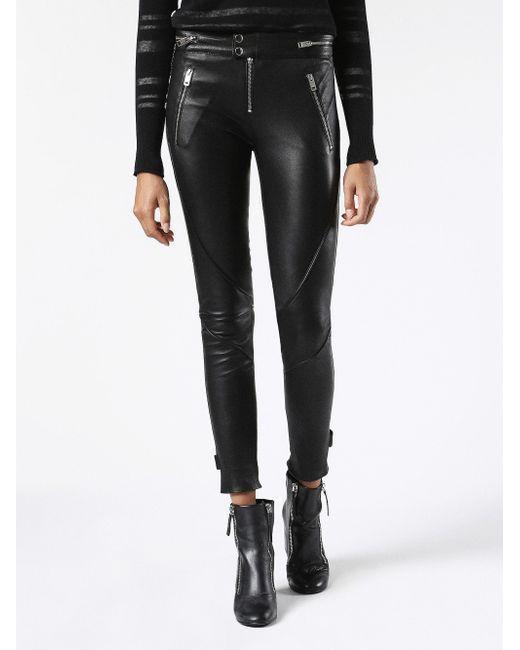
Schöne glänzende schwarze Hose für Damen